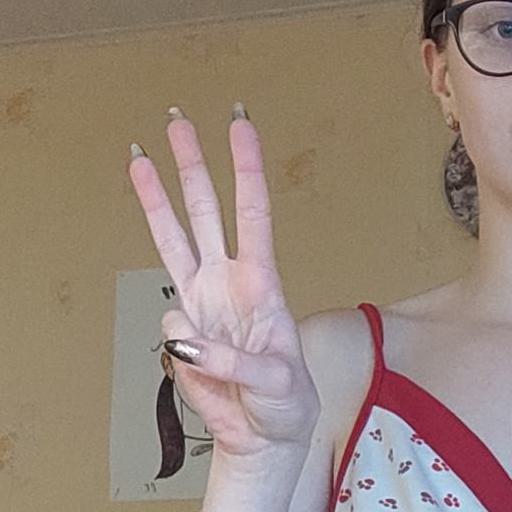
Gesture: three